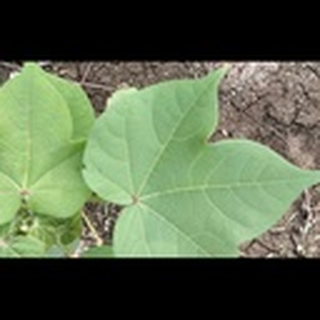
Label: healthy_cotton